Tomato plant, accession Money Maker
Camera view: bottom (45 deg); turntable rotation: 180 degrees
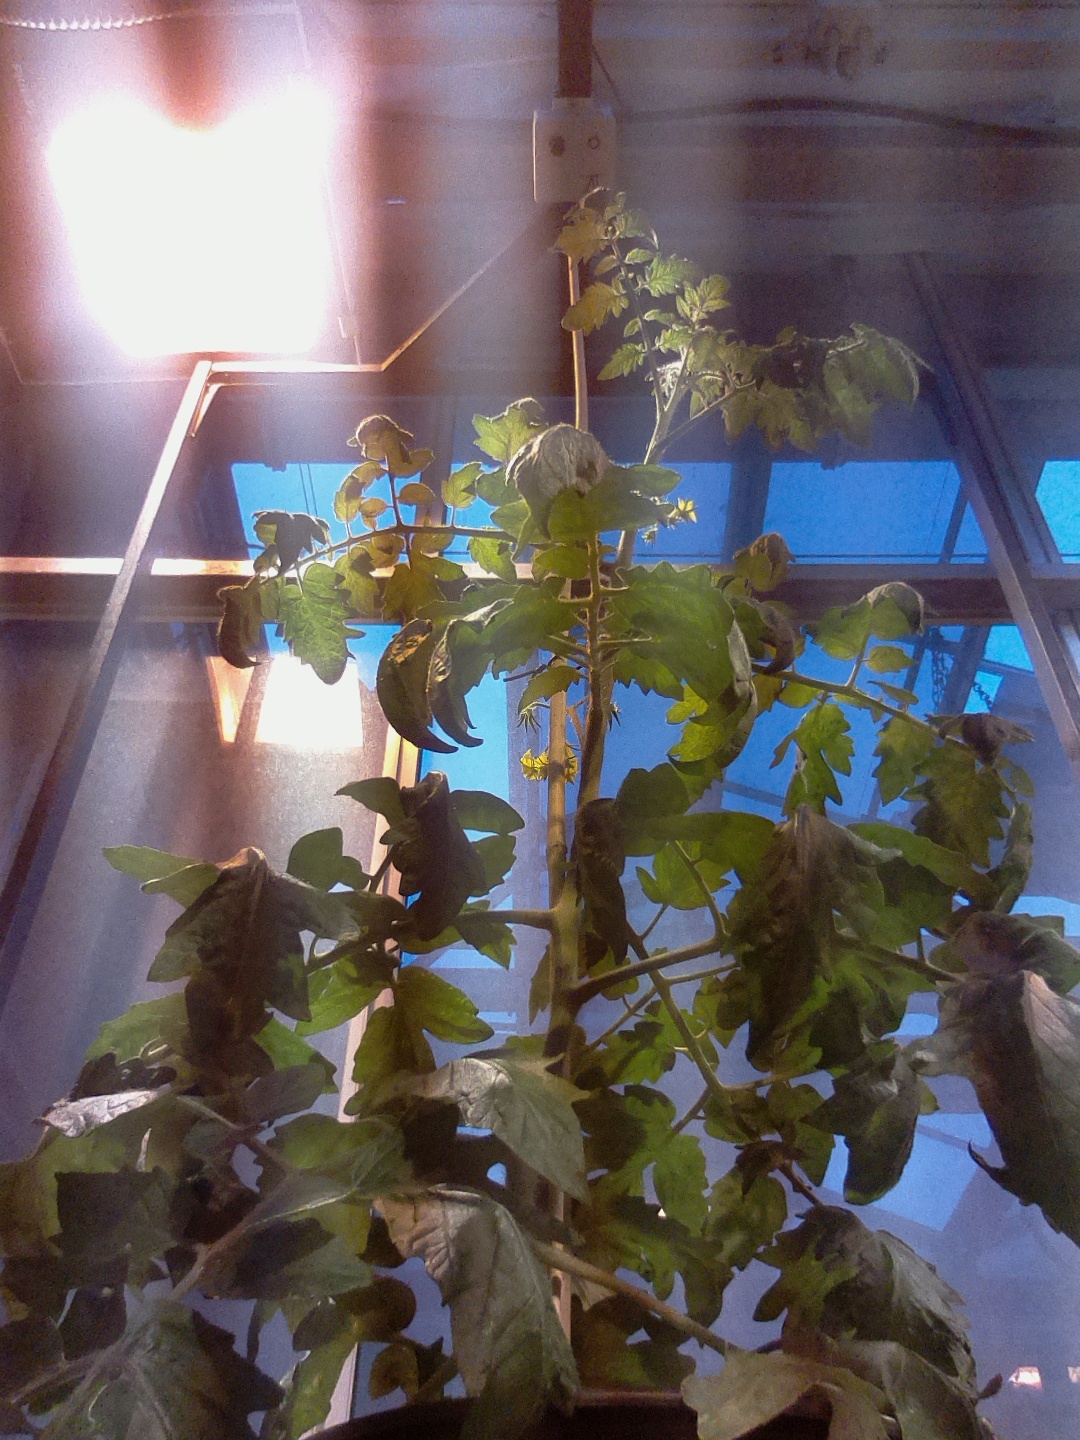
BBCH growth stage 67: Full flowering, 70%-80% of flowers open, more petals falling